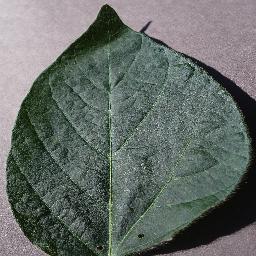
Label: Soybean___healthy